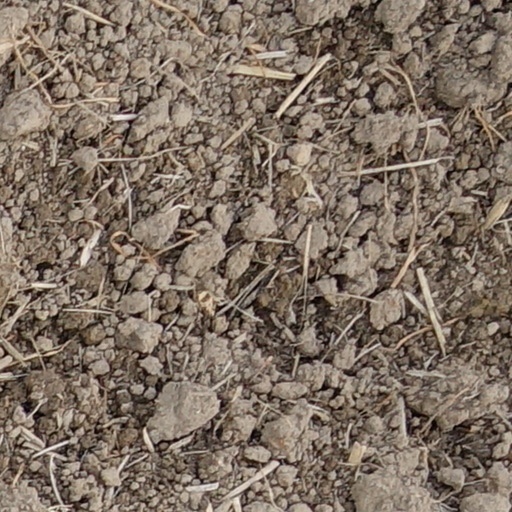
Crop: wheat